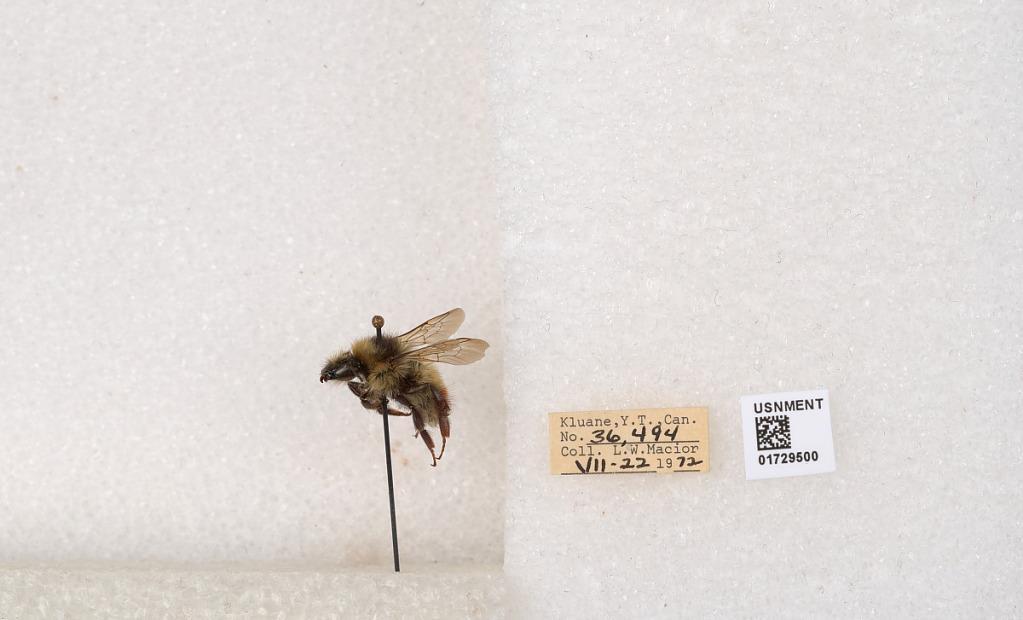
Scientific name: Bombus flavifrons Cresson
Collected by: L. Macior
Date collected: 1972-7-22
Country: Canada
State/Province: Yukon Territory
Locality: Kluane National Park and Reserve
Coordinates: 60.7493, -139.504